Brady Sallee

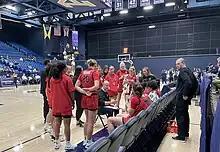
Sallee Coaching in 2024

After graduating from Thomas More, Sallee spent two years as an assistant coach and recruiting coordinator at Idaho State University. He then held the same job for seven years with the Kent State Golden Flashes.